Berrichon du Cher

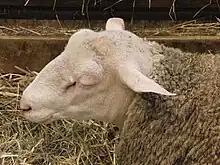
Berrichon du cher sheep

The Berrichon du Cher is a French breed of domestic sheep. It is one of two breeds derived from the old Berrichon of the Berry region of central France, the other being the Berrichon de l'Indre. The Berrichon derived from the Boischaut, Brenne, Champagne and Crevat breeds, all of which are now considered to be extinct. Images of the Berrichon from the sixteenth century show a horned long-woolled sheep; by the eighteenth century the Berrichon was polled and had wool of Merino type. In the nineteenth century some breeders crossbred the Berrichon with British breeds such as the Cotswold, Dishley Leicester, Romney and Southdown with the aim of improving its meat qualities; there was also some intromission from the Charmoise. The Berrichon du Cher derives from these crosses.